Buffalo Bill Center of the West

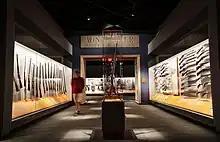
The Winchester collection at the Cody Firearms Museum

The Cody Firearms Museum was completely redesigned and reinstalled in 2019 and contains the most comprehensive firearms museum in the United States. The collection includes firearms ranging from 16th-century hand cannons to guns of modern manufacture. It explores firearms as "tools of human endeavors" and boasts a collection of 7,000 individual firearms—4,200 of which are on display—with approximately 20,000 additional related artifacts. The core of the museum is the Winchester Repeating Arms Company factory collection, which was transported from New Haven, Connecticut to Cody in 1976. The collection has grown to include firearms from many other manufacturers.